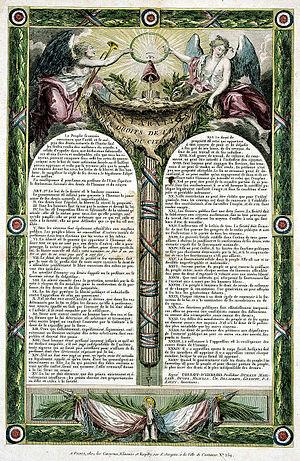
L'imagerie populaire est l'ensemble des productions d'images destinées à être vendues à un prix très modique aux populations tant rurales qu'urbaines, au cours des siècles passés, à des fins diverses : religieuses, éducatives, divertissantes, décoratives. Il s'agit de la première méthode de communication de masse par l'image. La première forme a été celle des estampes produites pour être vendues sur les marchés, dans les boutiques et par des colporteurs.
L'histoire de la Suisse sous domination française est l'étape de la formation de la Confédération suisse qui suit la Confédération des XIII cantons. Elle est comprise entre le début des manifestations provoquées par la Révolution française de 1789 et la création de la Confédération des XXII cantons le 7 août 1815.